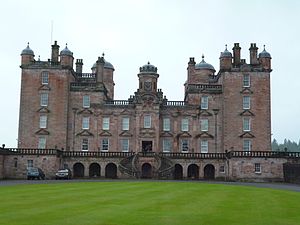
Richard Scott, 10. Hertug af Buccleuch / Familie
Drumlanrig Castle
Richard Walter John Montagu Douglas Scott, 10. hertug af Buccleuch og 12. hertug af Queensberry, KT, KBE, kendt som Lord Eskdaill indtil 1973 og som Jarl af Dalkeith fra 1973 indtil 2007, er en skotsk godsejer og hereditary peer. Han er den nuværende hertug af Buccleuch og Queensberry, såvel som Chief for clan Scott. Han er den mandlige arving af James, hertugen af Monmouth, ældste søn af kong Karl 2. og hans elskerinde, Lucy Walter.